Organization of the Luftwaffe (1933–1945)

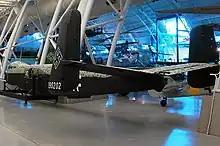
Heinkel He 219 fuselage in museum with later flat black undersurfaces

On 1 October 1944, the division was expanded to become the "FallschirmPanzerkorps Hermann Göring". In order to achieve this, another division called "Fallschirm-Panzergrenadier Division 2 Hermann Göring" was formed. This was staffed by fresh recruits from both the army and the Luftwaffe.